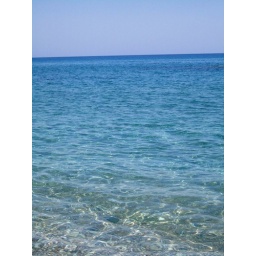
beach water in Rhodes